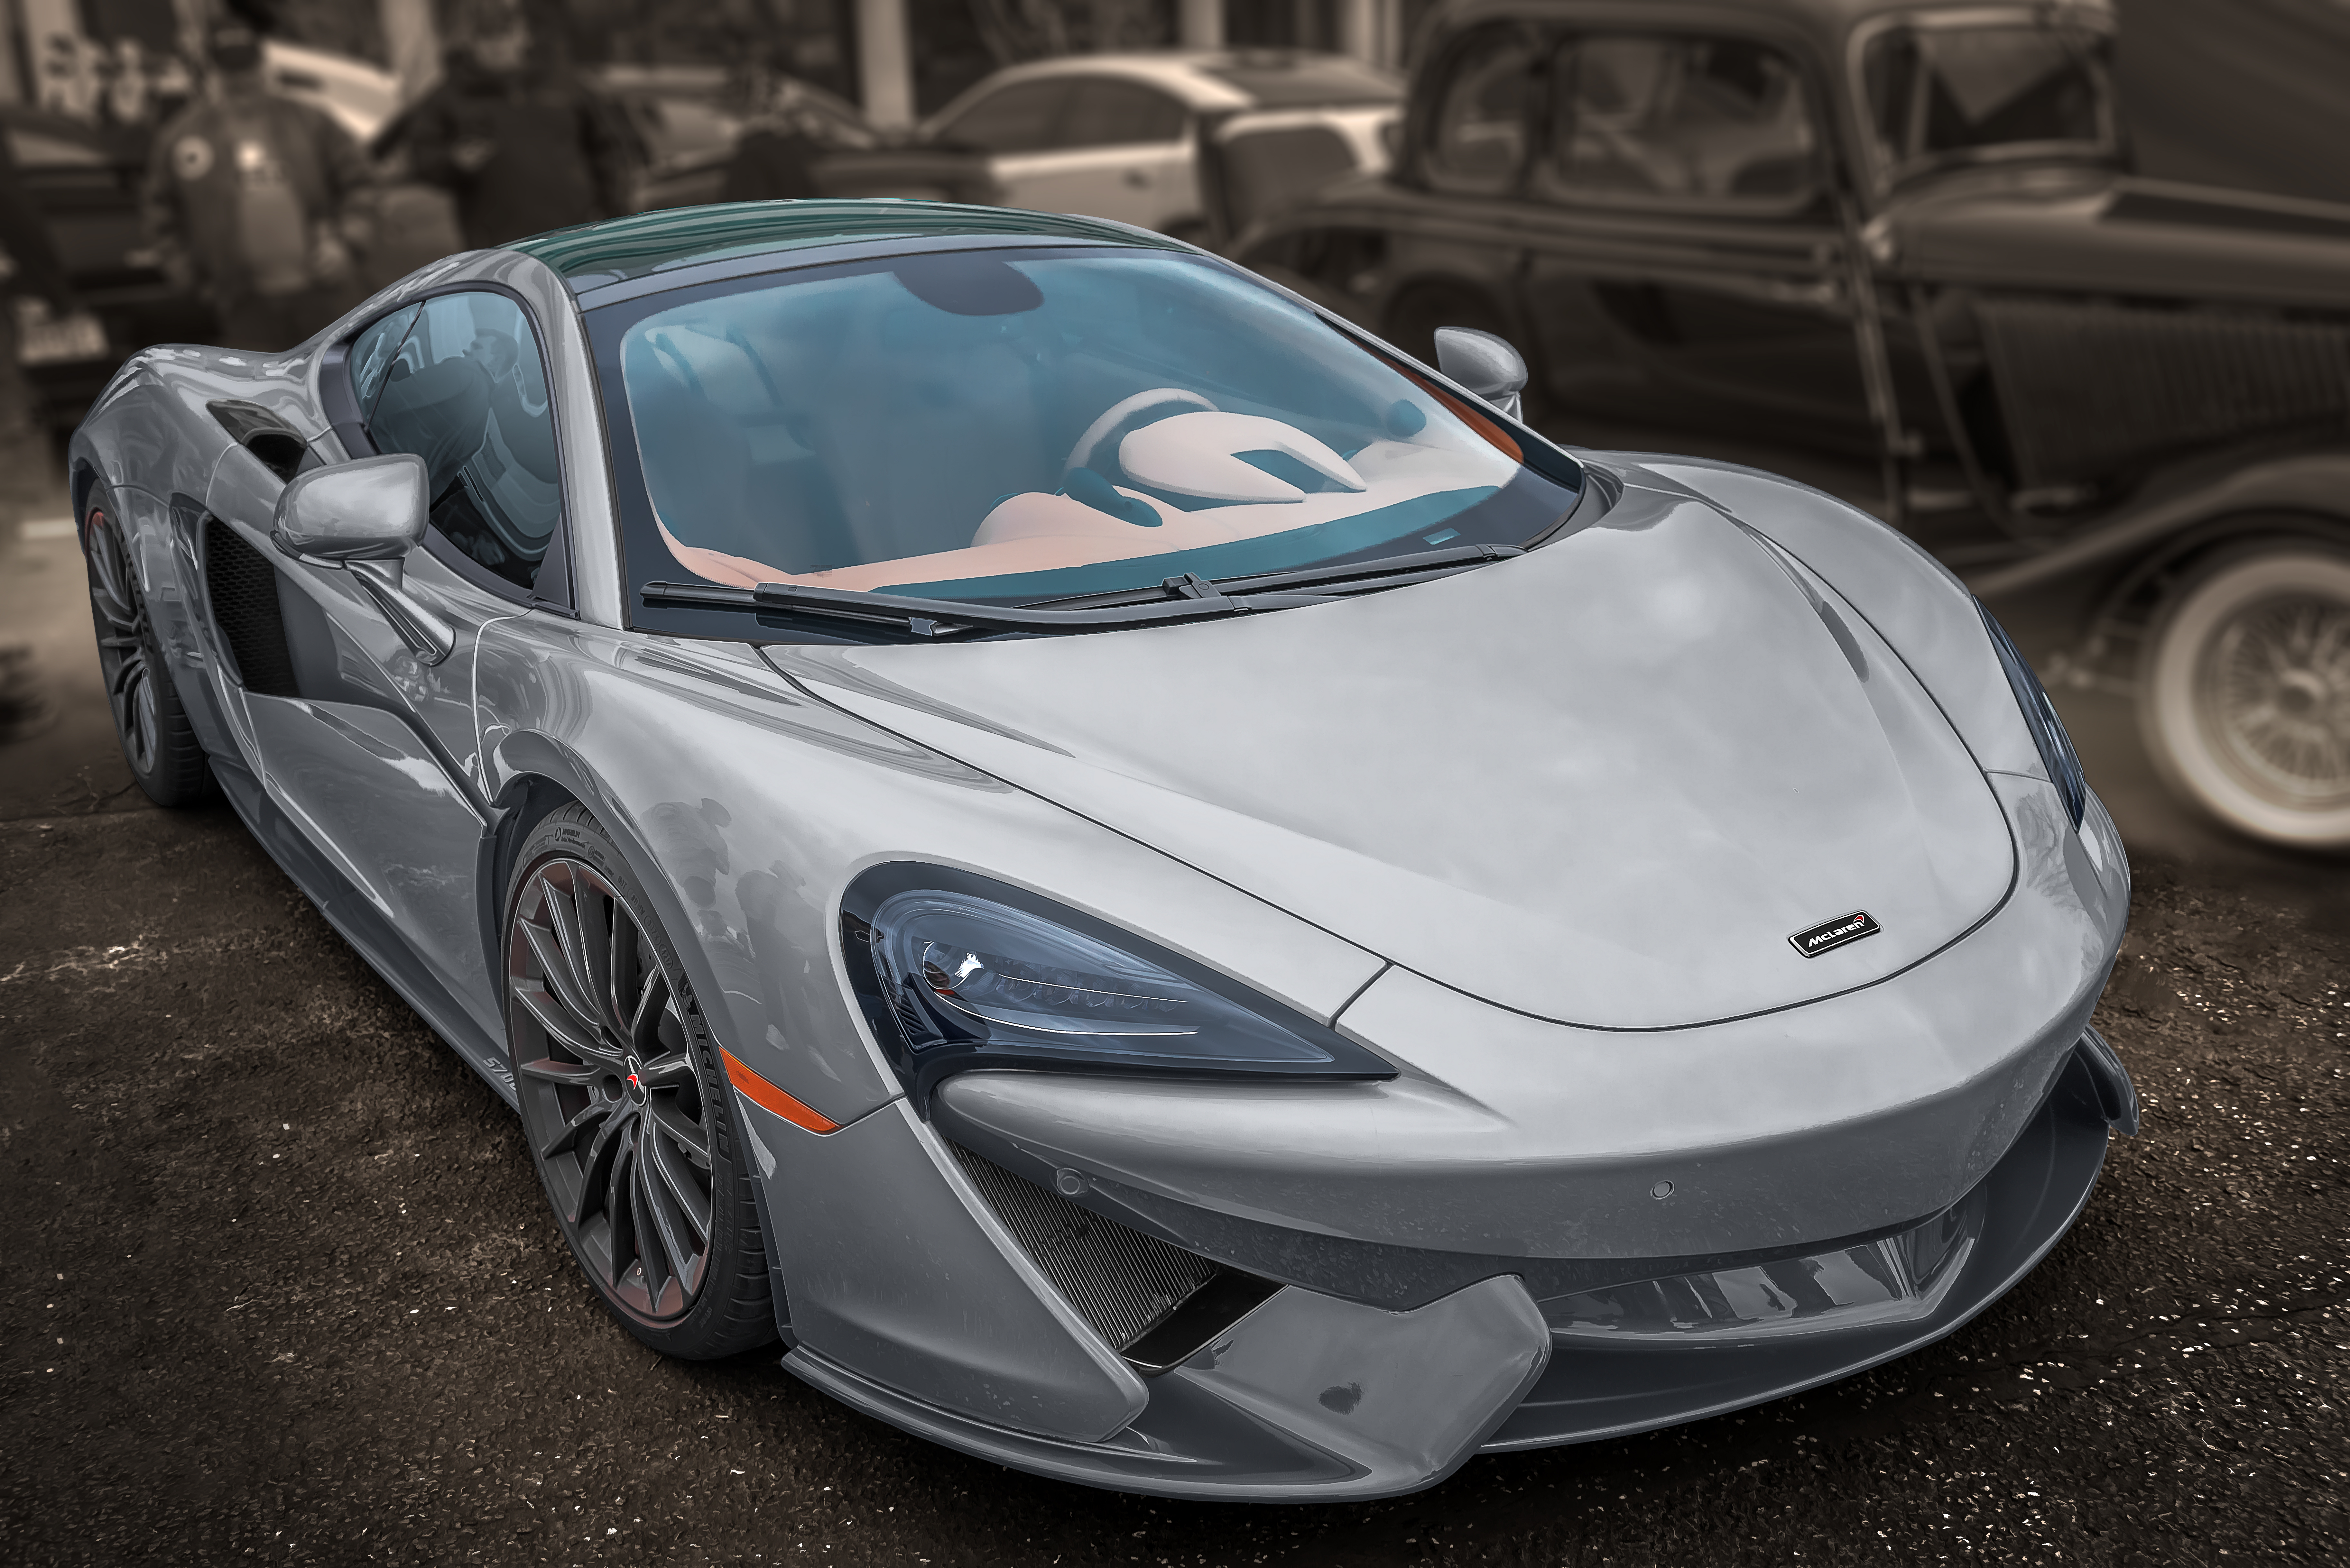
beacon hill, geotagged, Greer, south carolina, united states, usa, automobile, automotive, automotive photography, Automotive Portrait, Boosted, british car, car, Car Lifestyle, car photo, car photography, Car Portrait, car show, Car Show Photography, Cars and Coffee, Cars And Coffee Of The Upstate, exotic car, greenville, Greenville SC, Greenville South Carolina, Import Car, luxury car, mclaren, McLaren 570S, mclaren automotive, Michelin North America Headquarters, Pelham Road, performance car, race car, sc, Silver Car, sports car, sportscar, super car, Twin Turbo V8, upstate, Upstate South Carolina, vehicle, vendimia, voiture, World Cars, land vehicle, motor vehicle, supercar, automotive design, rim, wheel, automotive wheel system, photography, automotive exterior, hardware, personal luxury car, luxury vehicle, mclaren mp4 12c, automotive tire, custom car, executive car, auto part, auto show